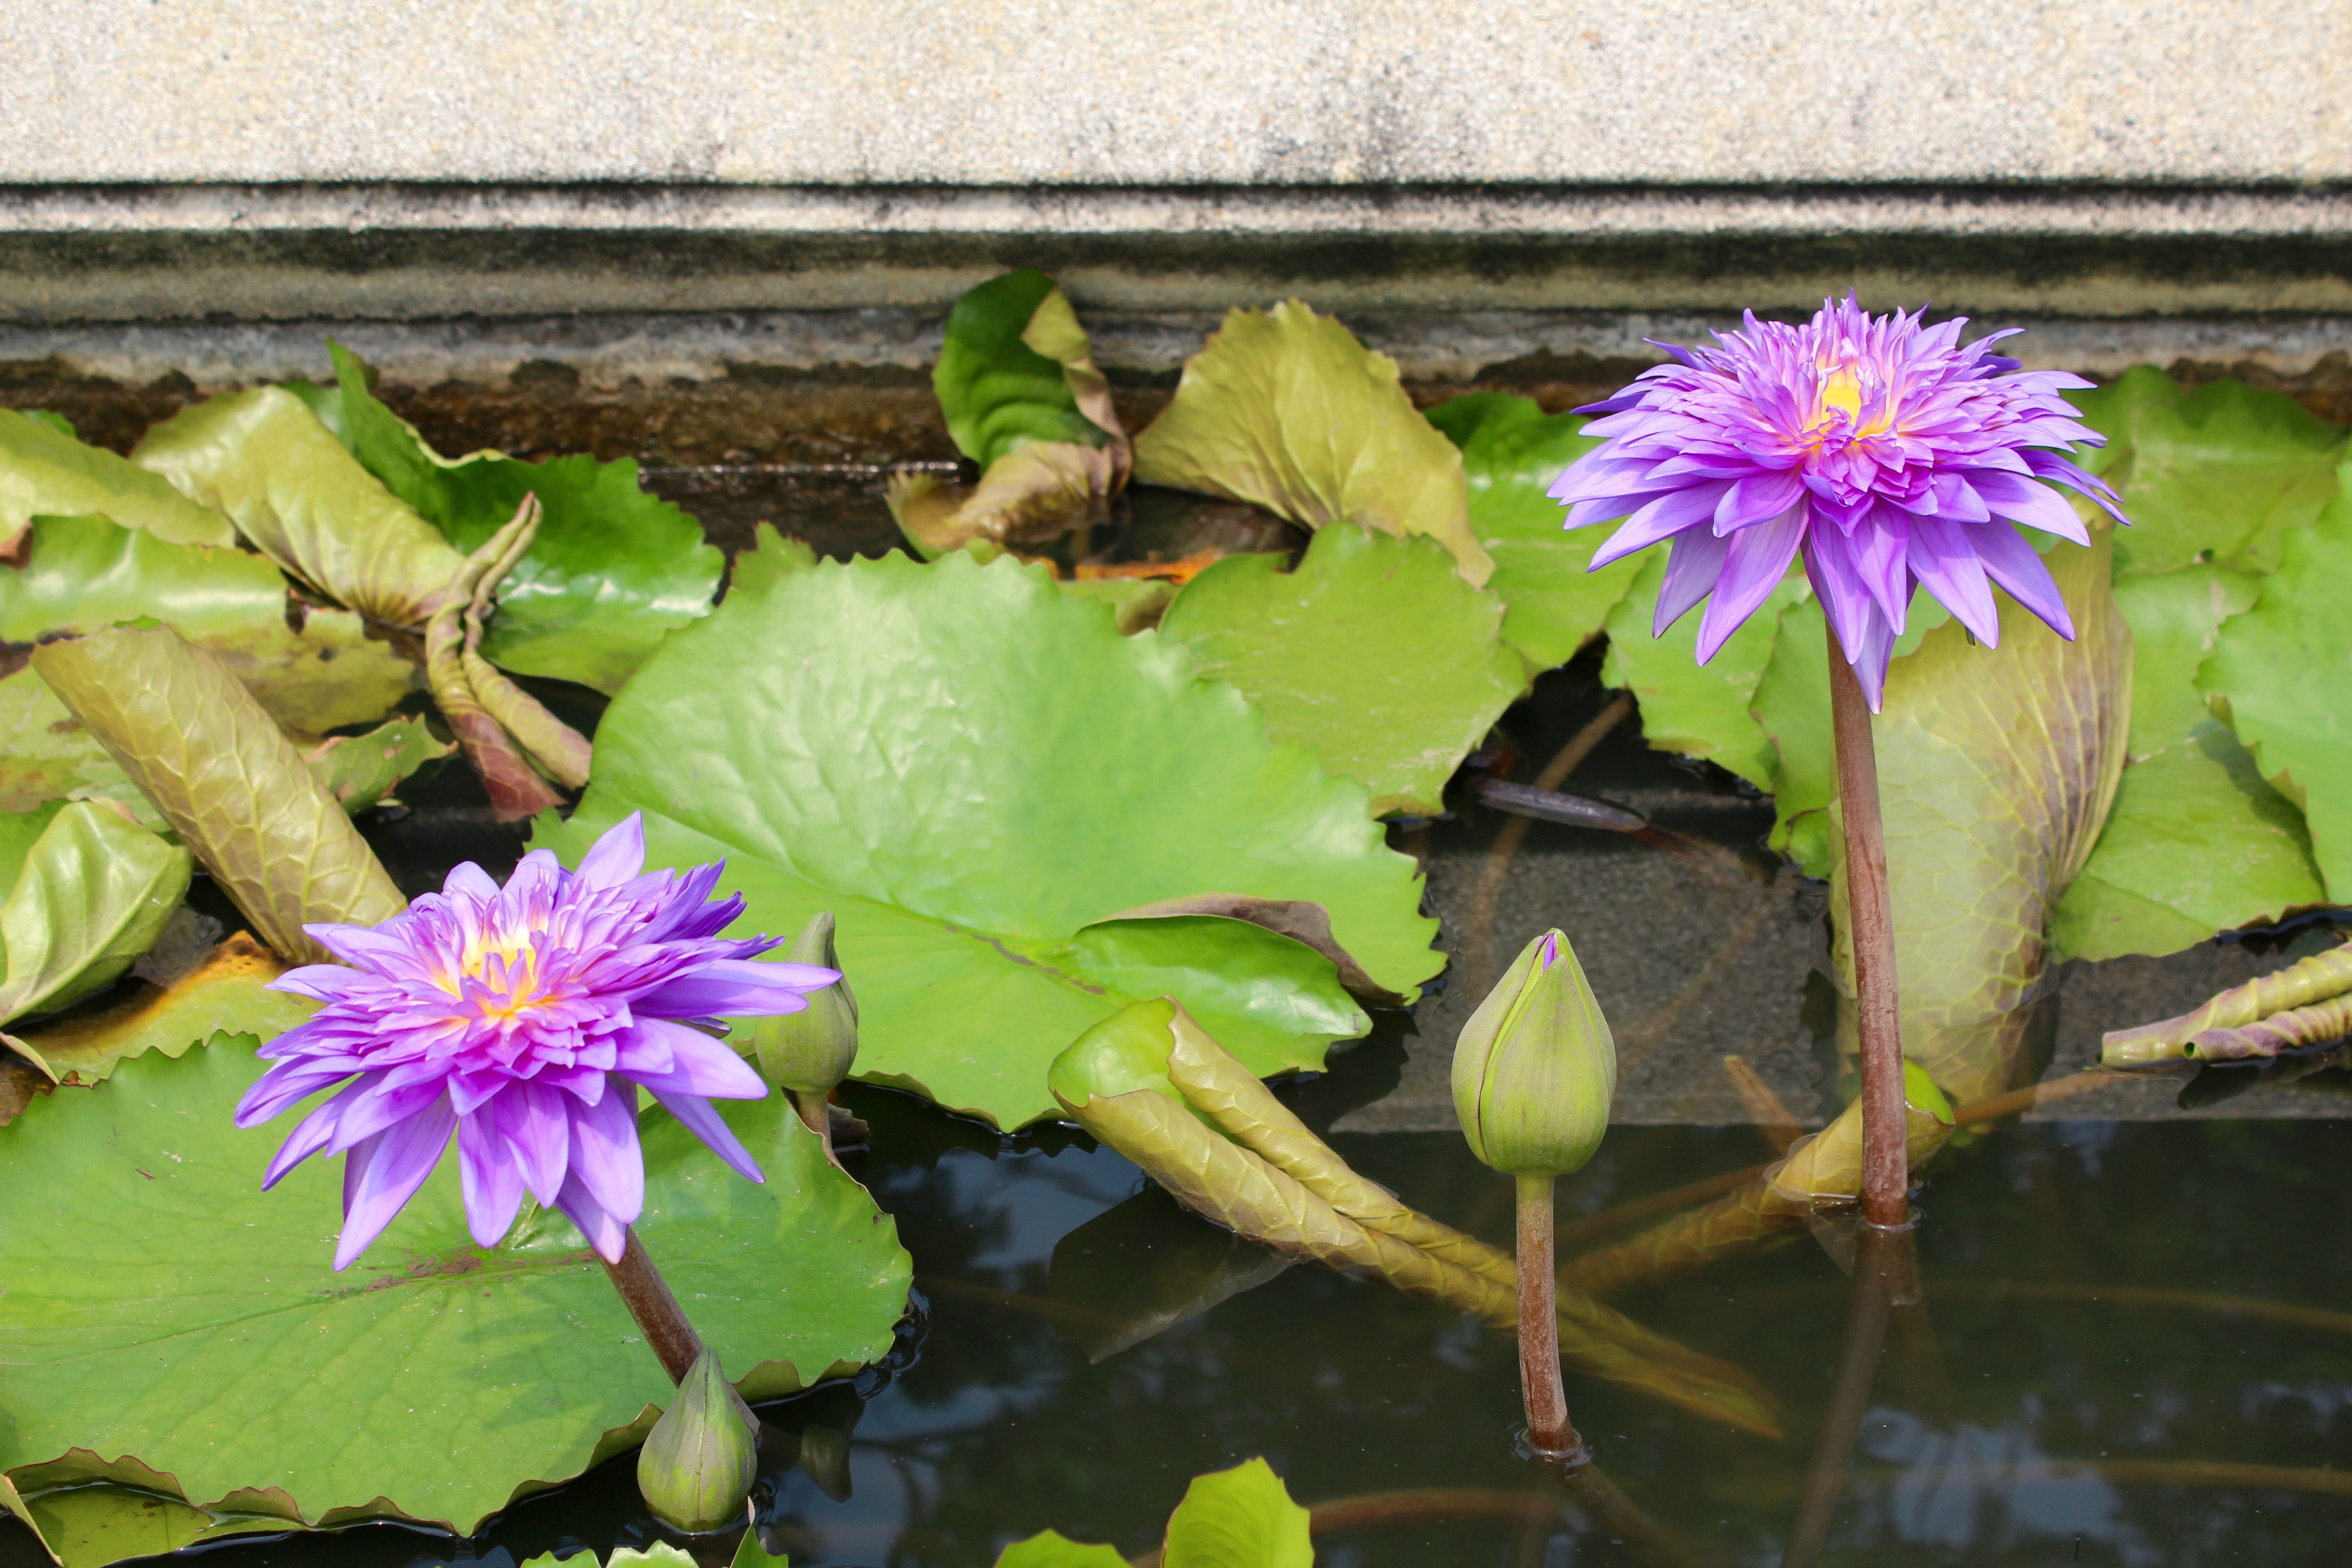
water, nature, blossom, plant, leaf, flower, purple, bloom, pond, green, botany, garden, aquatic plant, flora, water lily, wildflower, violet, nuphar, teichplanze, water flower, lake rose, blossomed, flowering plant, land plant